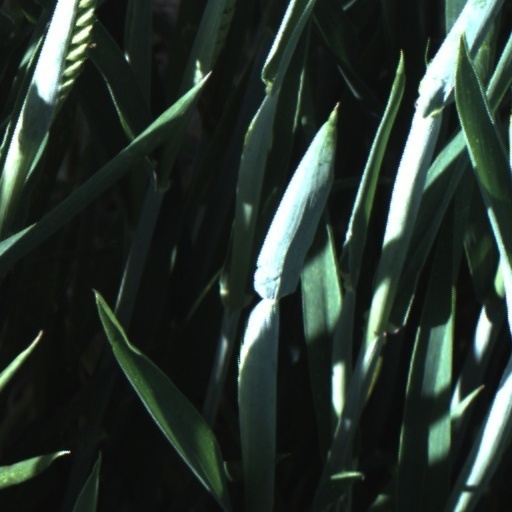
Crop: wheat